State visit

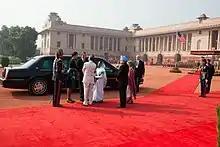
Barack and Michelle Obama met by President Pratibha Patil and the Prime Minister Manmohan Singh, together with their spouses, 8 November 2010. Foreign leaders in India are typically received at the Rashtrapati Bhavan, the official residence for the president of India.

The Office of Protocol coordinates the operational aspects of state and official visits to Canada and manages all events that are related to the visit. It also defines the protocol standards for state visits of heads of state and government.